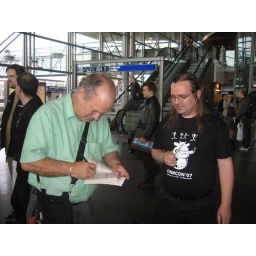
Joe siging book in train station